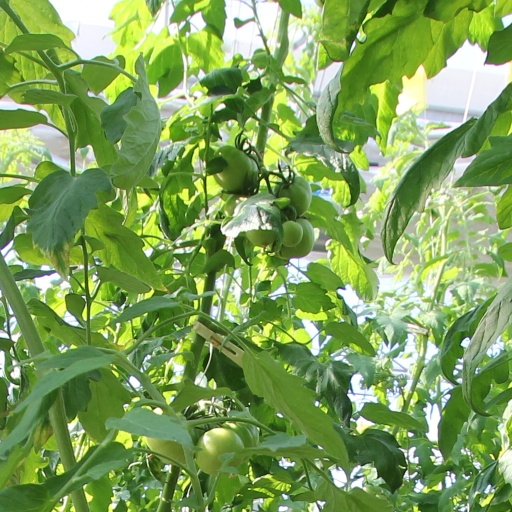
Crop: tomato